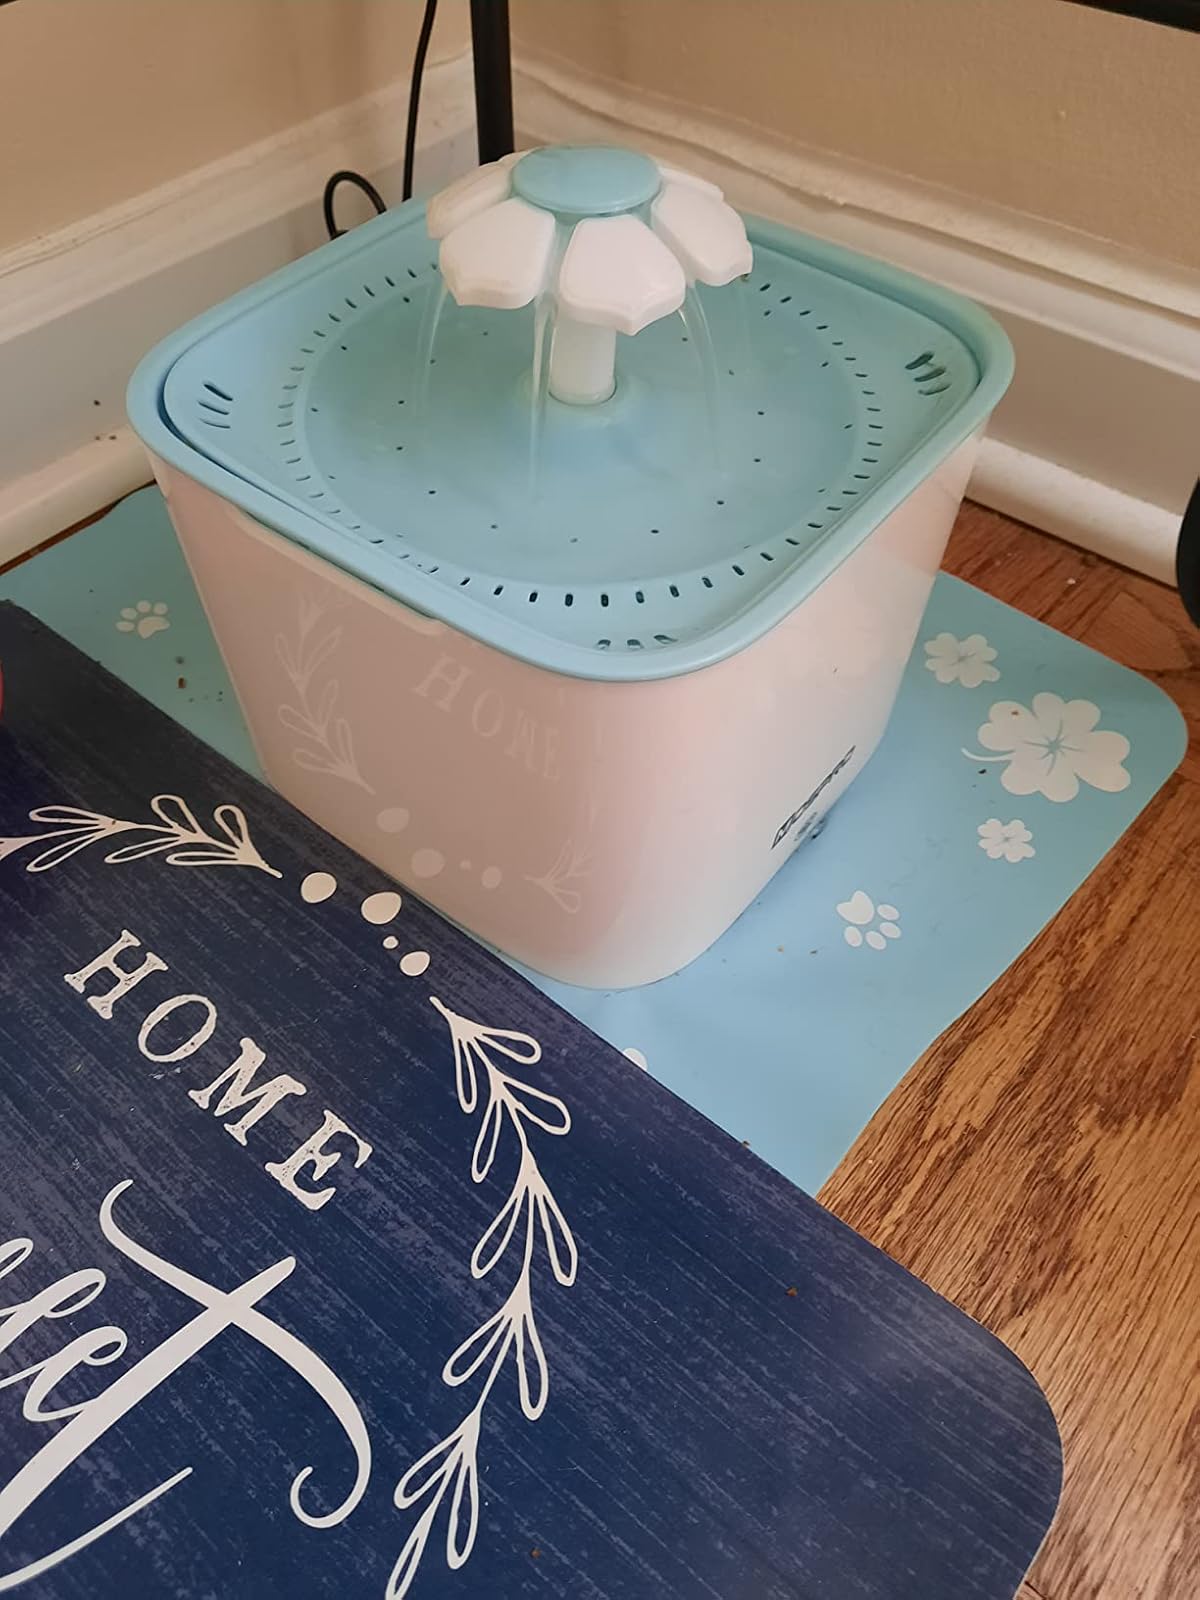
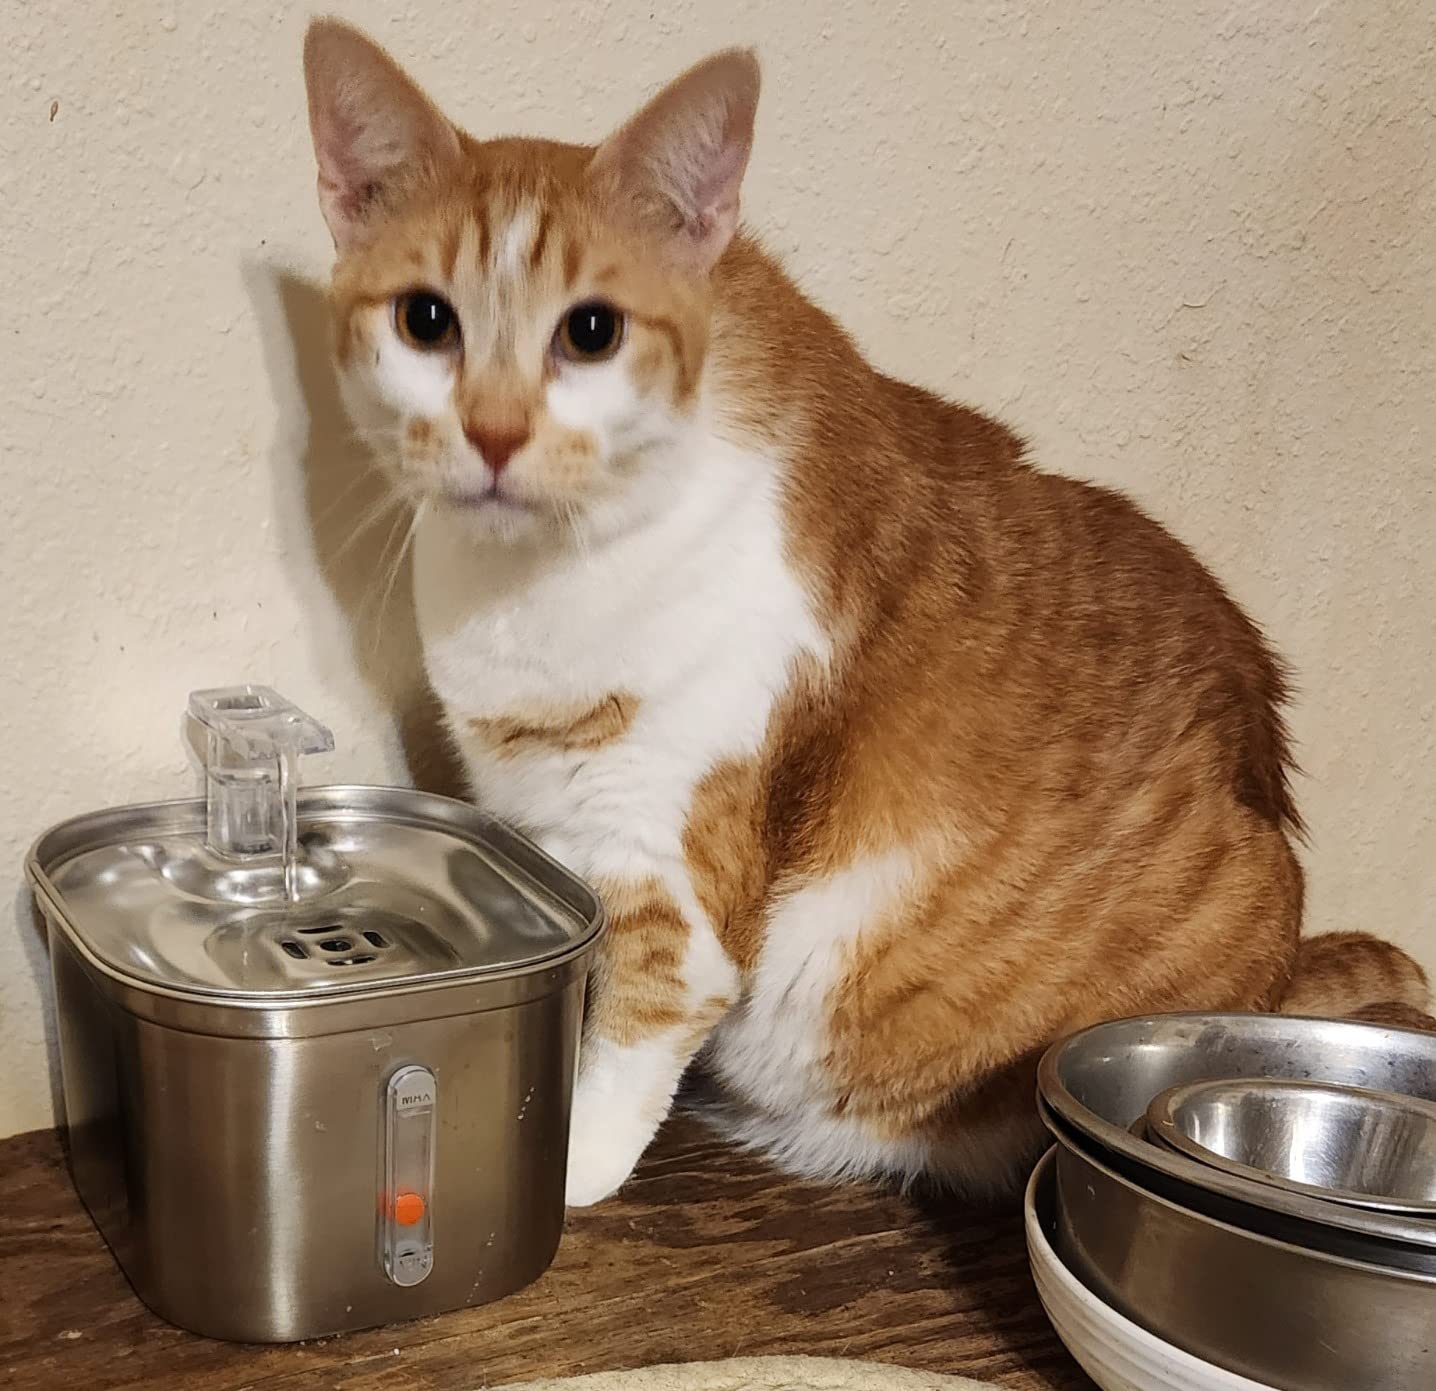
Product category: items_bowl
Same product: no